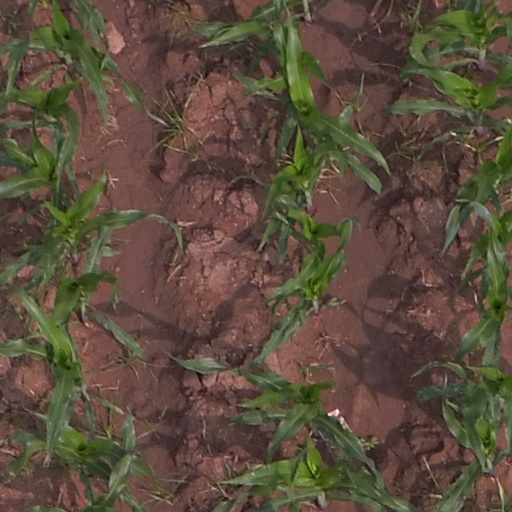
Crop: maize; corn